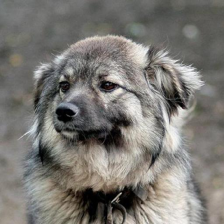
Label: animals